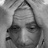
Emotion: sad